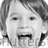
Emotion: happy